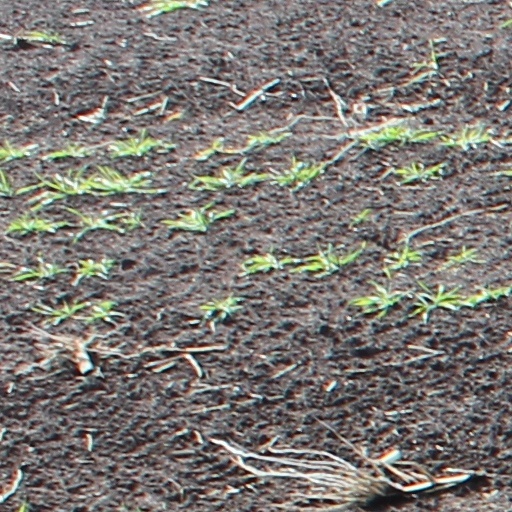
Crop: wheat